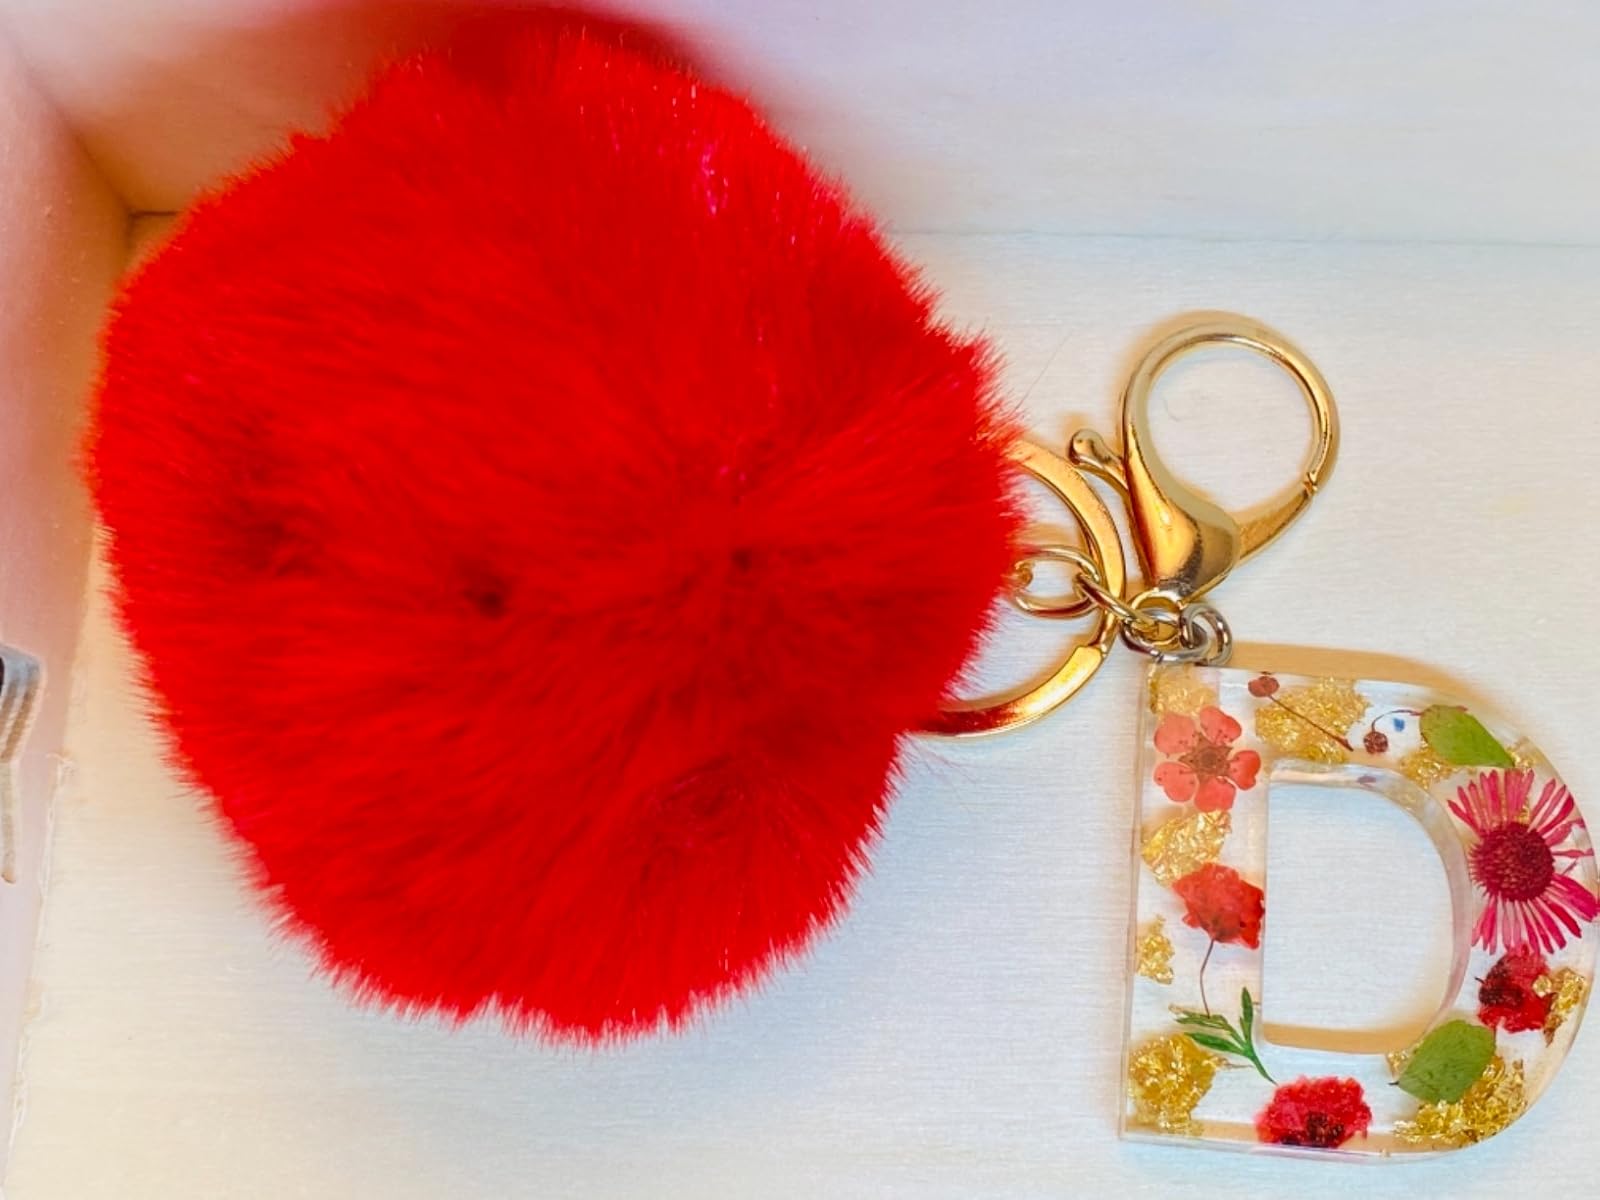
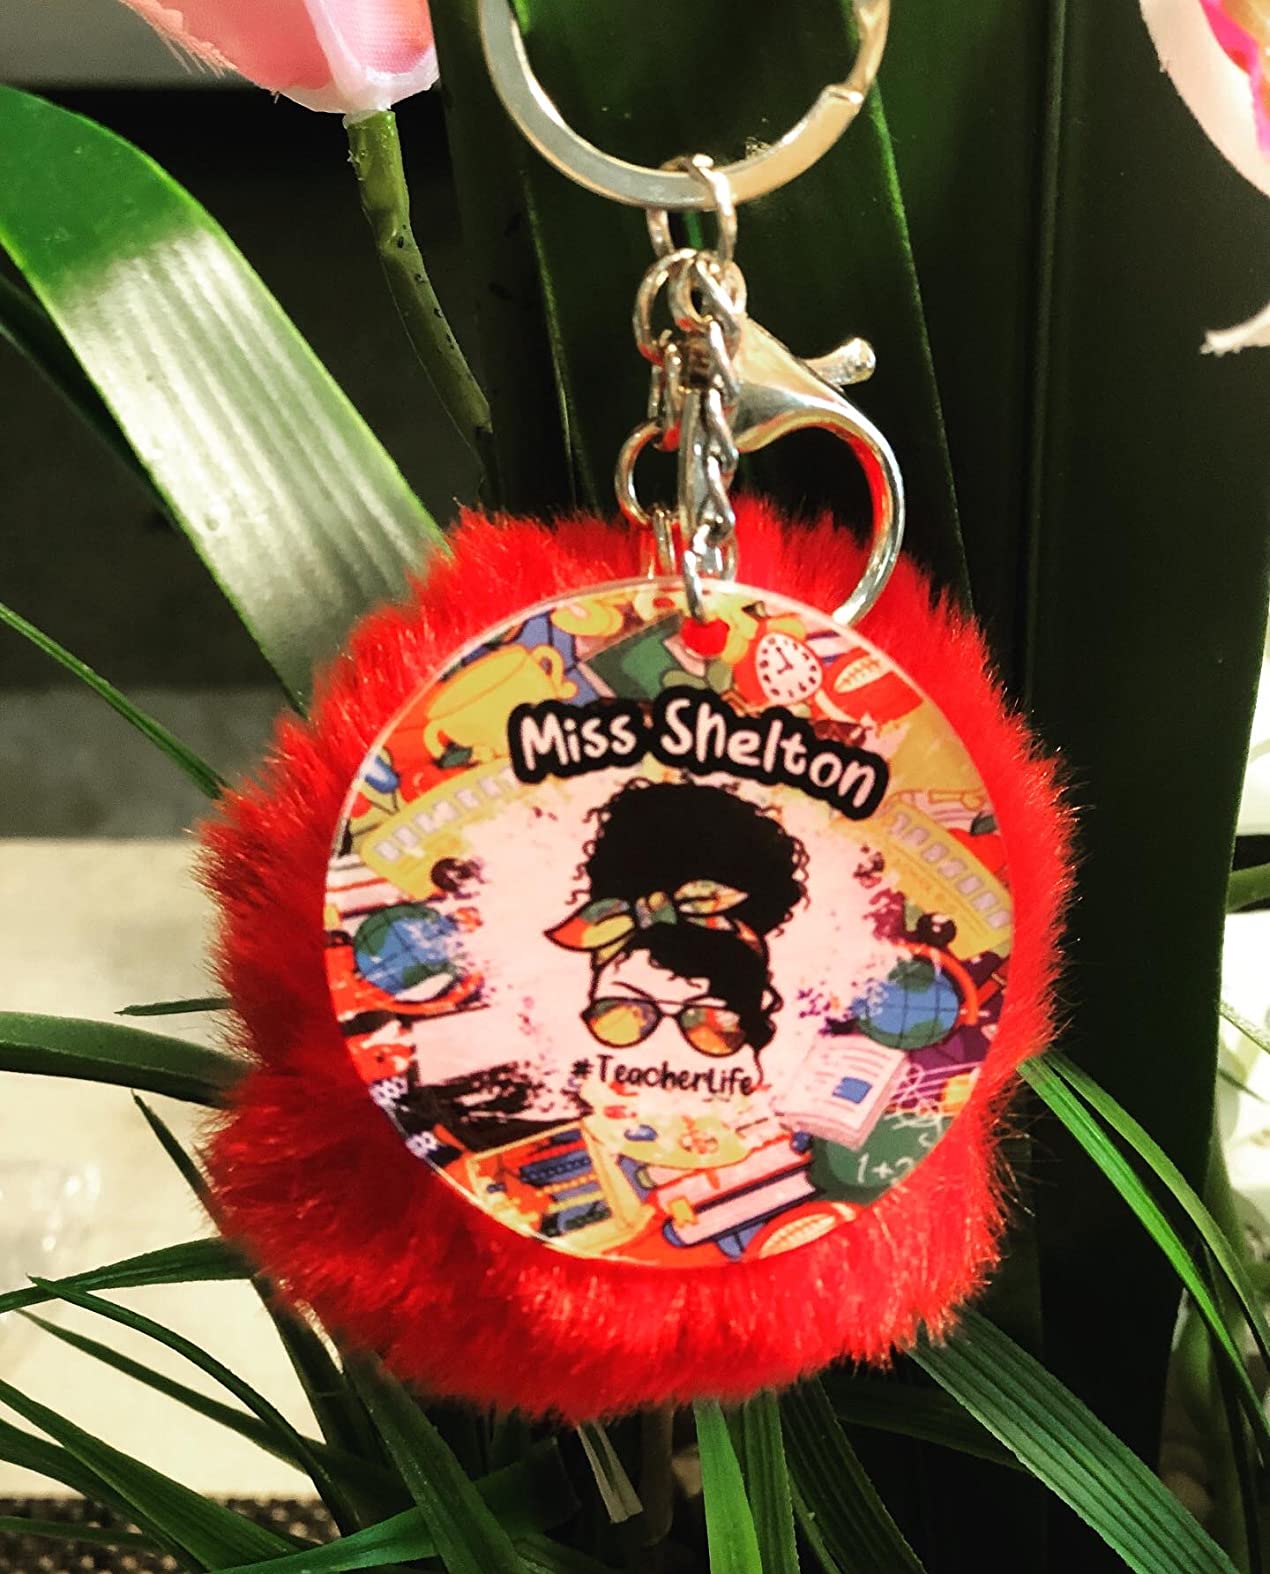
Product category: accessories_keychain
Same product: yes